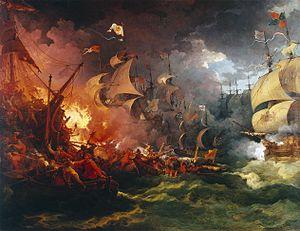
Hug de Montcada i Gralla est un militaire barcelonais qui commande les galéasses de Naples de la nommée Invincible Armada. Il meurt en défendant son navire le San Lorenzo, à Calais, en août 1588.
Sir Francis Drake, né vers 1540 à Tavistock, Angleterre, et mort le 27 janvier 1596 à Portobelo, est un corsaire, explorateur et homme politique anglais du XVIᵉ siècle. Drake effectue la deuxième circumnavigation de la Terre entre 1577 et 1580, après celle de Magellan-Elcano entre 1519 et 1522.